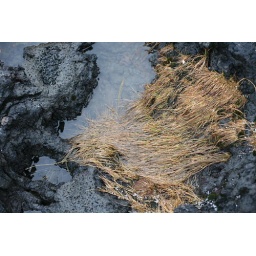
Lava rock beach in Iceland.